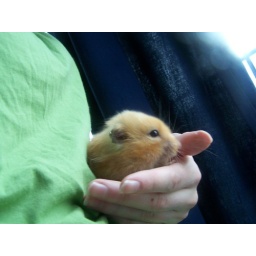
My baby and I waiting by the window as lance walked home